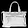
Label: Bag